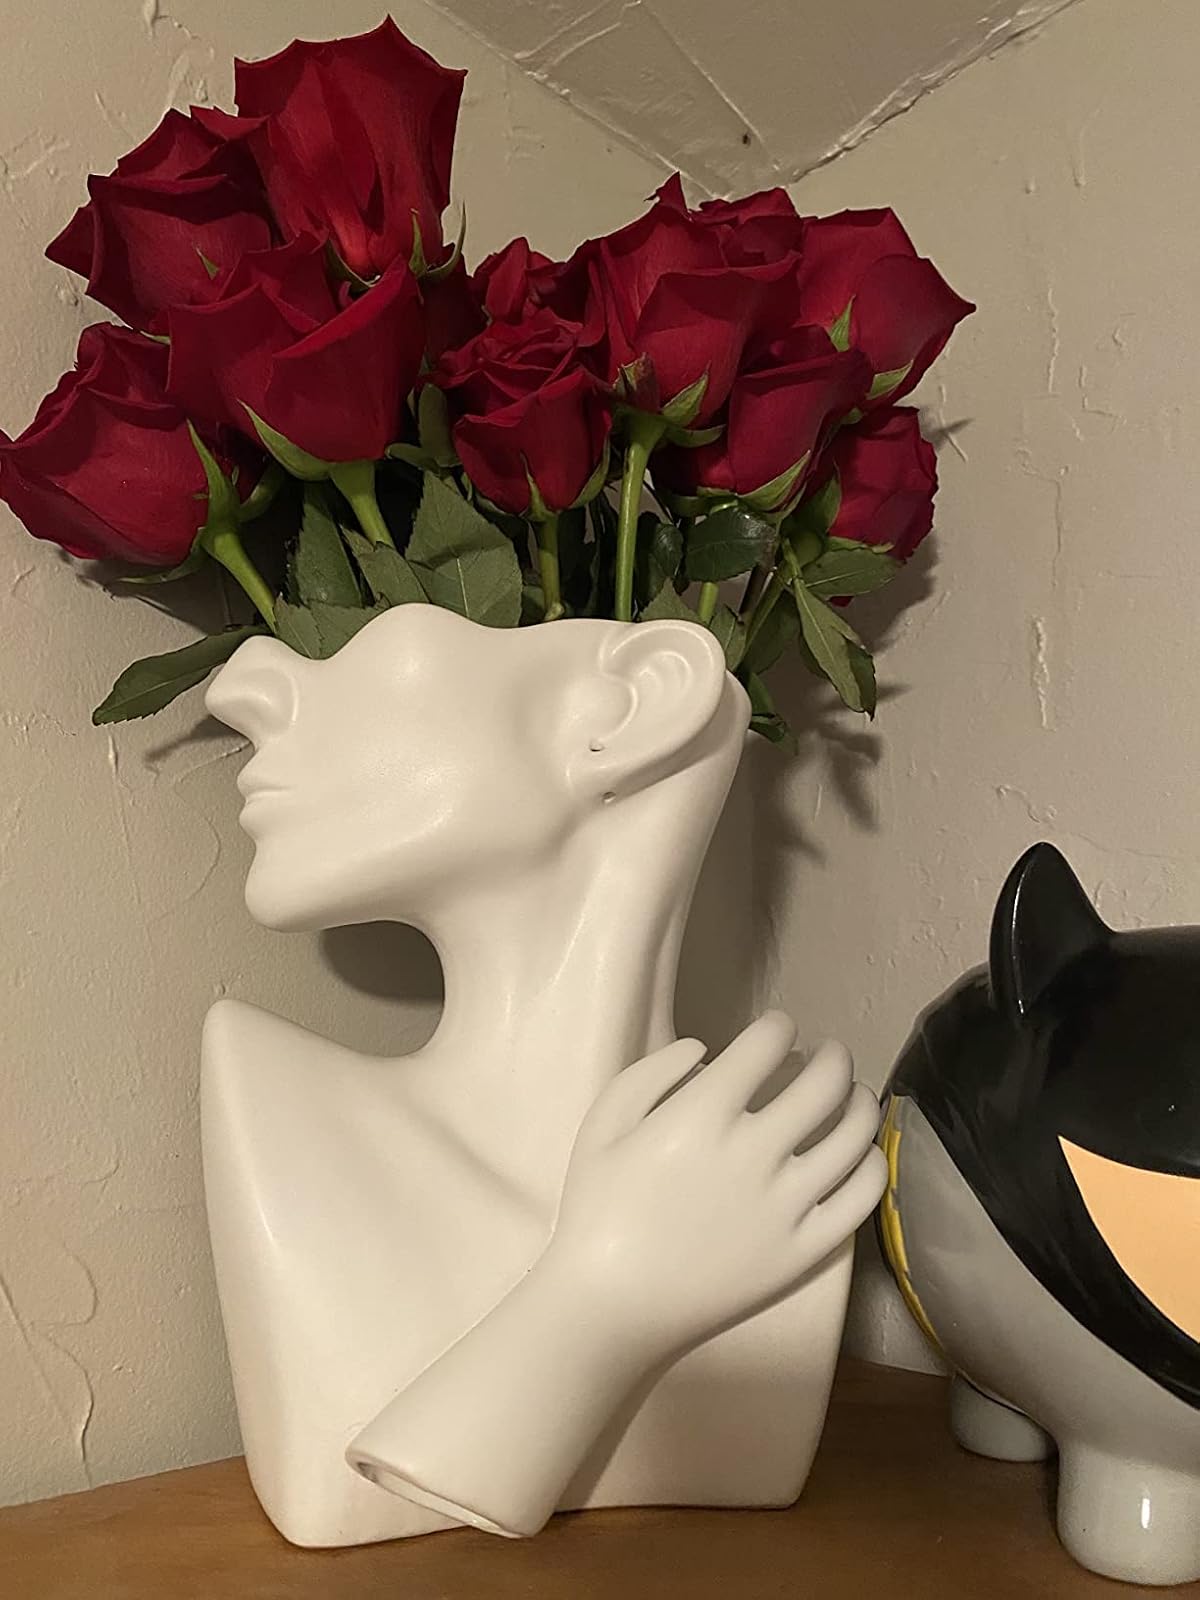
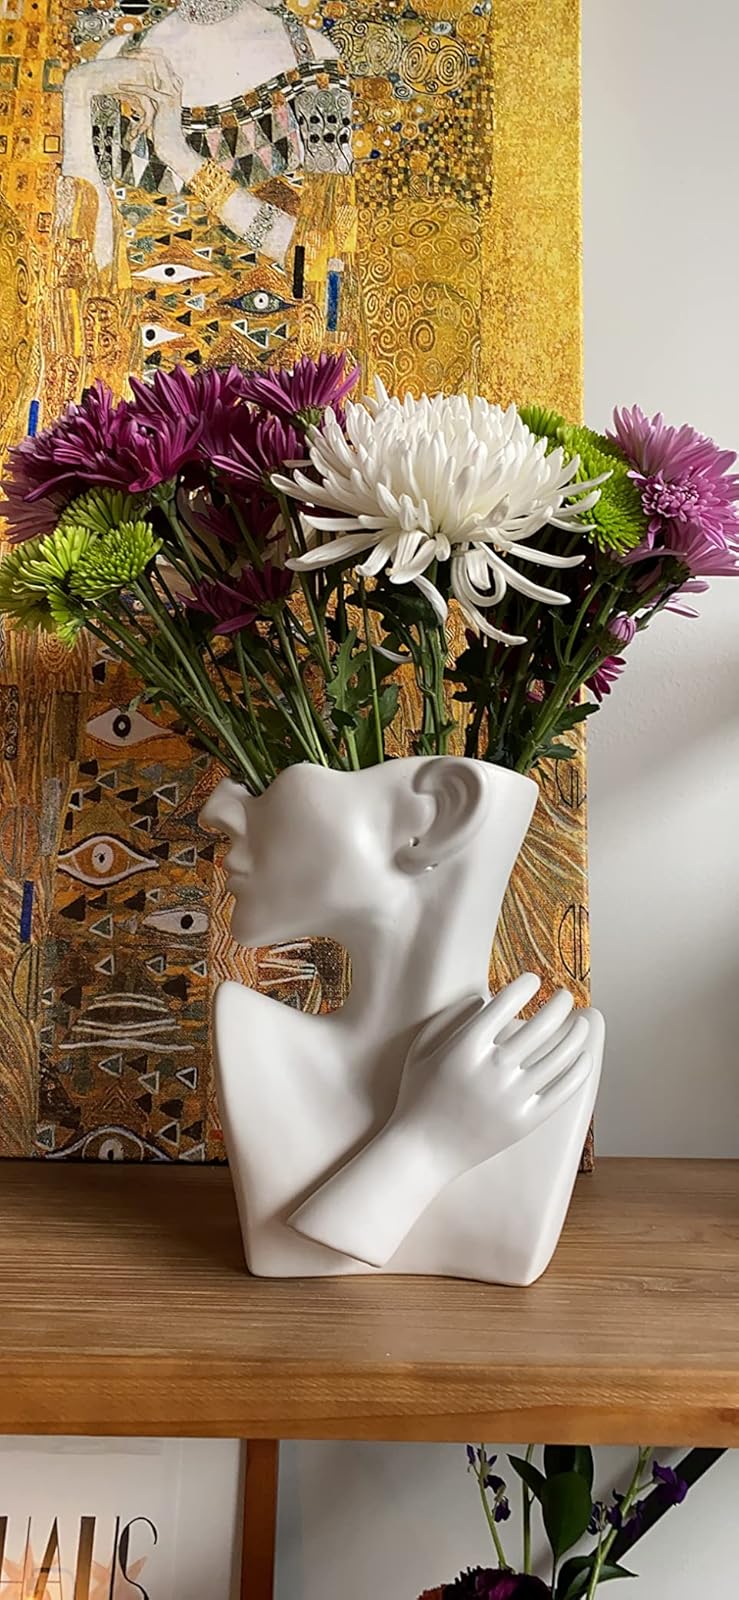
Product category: vase
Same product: yes